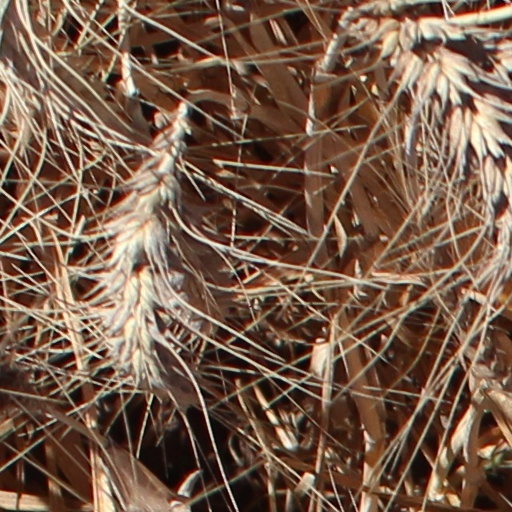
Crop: wheat